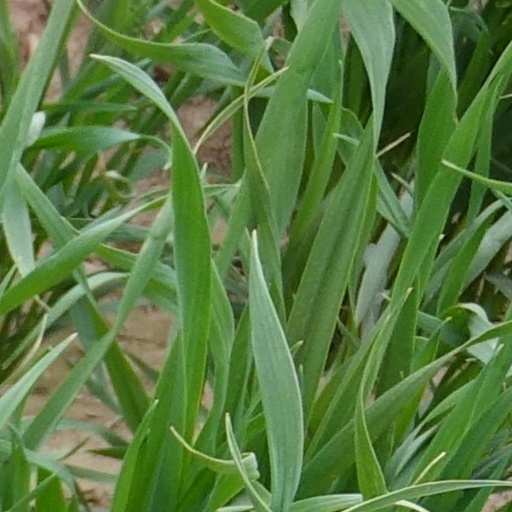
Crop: wheat